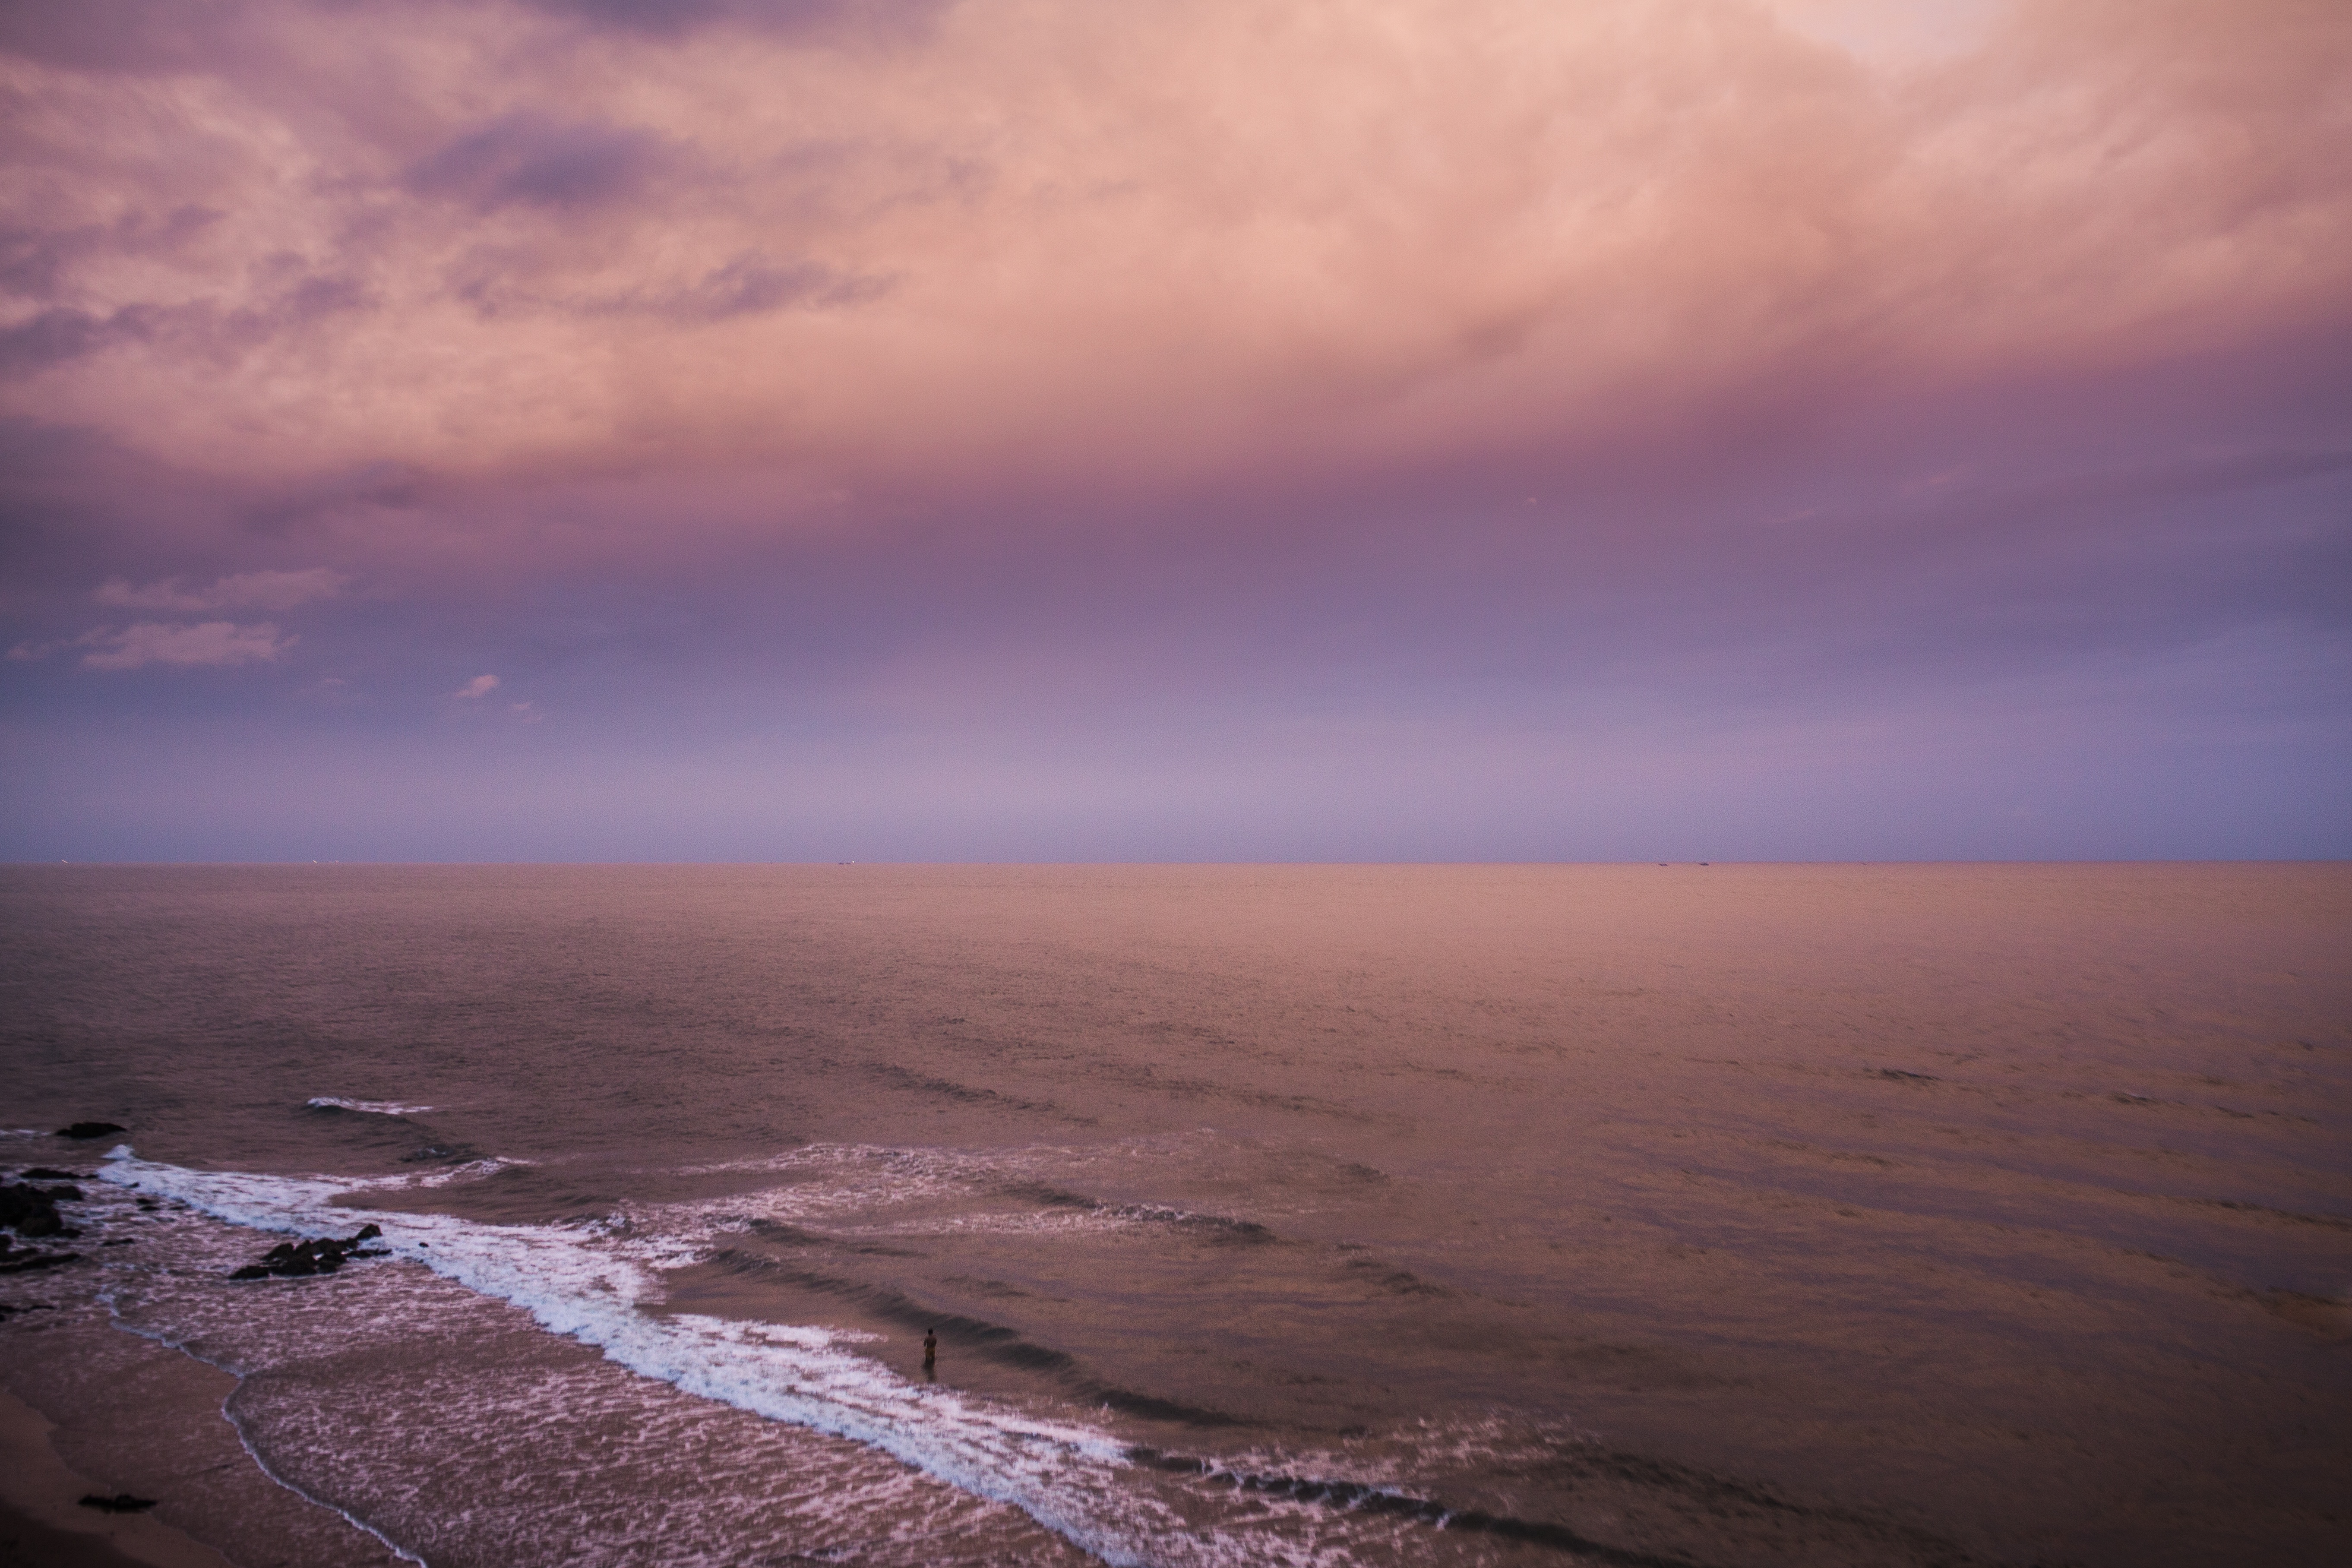
beach, sea, coast, sand, ocean, horizon, cloud, sky, sun, sunrise, sunset, sunlight, morning, shore, wave, dawn, atmosphere, dusk, evening, reflection, bay, body of water, meteorological phenomenon, atmospheric phenomenon, wind wave